Christmas traditions

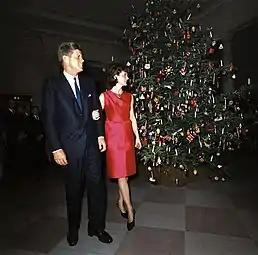
The official White House Christmas tree for 1962, displayed in the Entrance Hall and presented by John F. Kennedy and his wife Jackie

Professor David Albert Jones of Oxford University writes that in the 19th century, it became popular for people also to use an angel to top the Christmas tree to symbolize the angels mentioned in the accounts of the Nativity of Jesus. The Christmas tree is considered by some as Christianisation of pagan tradition and ritual surrounding the Winter Solstice, which included the use of evergreen boughs, and an adaptation of pagan tree worship; according to eighth-century biographer Æddi Stephanus, Saint Boniface (634–709), who was a missionary in Germany, took an axe to an oak tree dedicated to Thor and pointed out a fir tree, which he stated was a more fitting object of reverence because it pointed to heaven; it had a triangular shape, which he said was symbolic of the Trinity. The English language phrase "Christmas tree" is first recorded in 1835 and represents an importation from the German language.